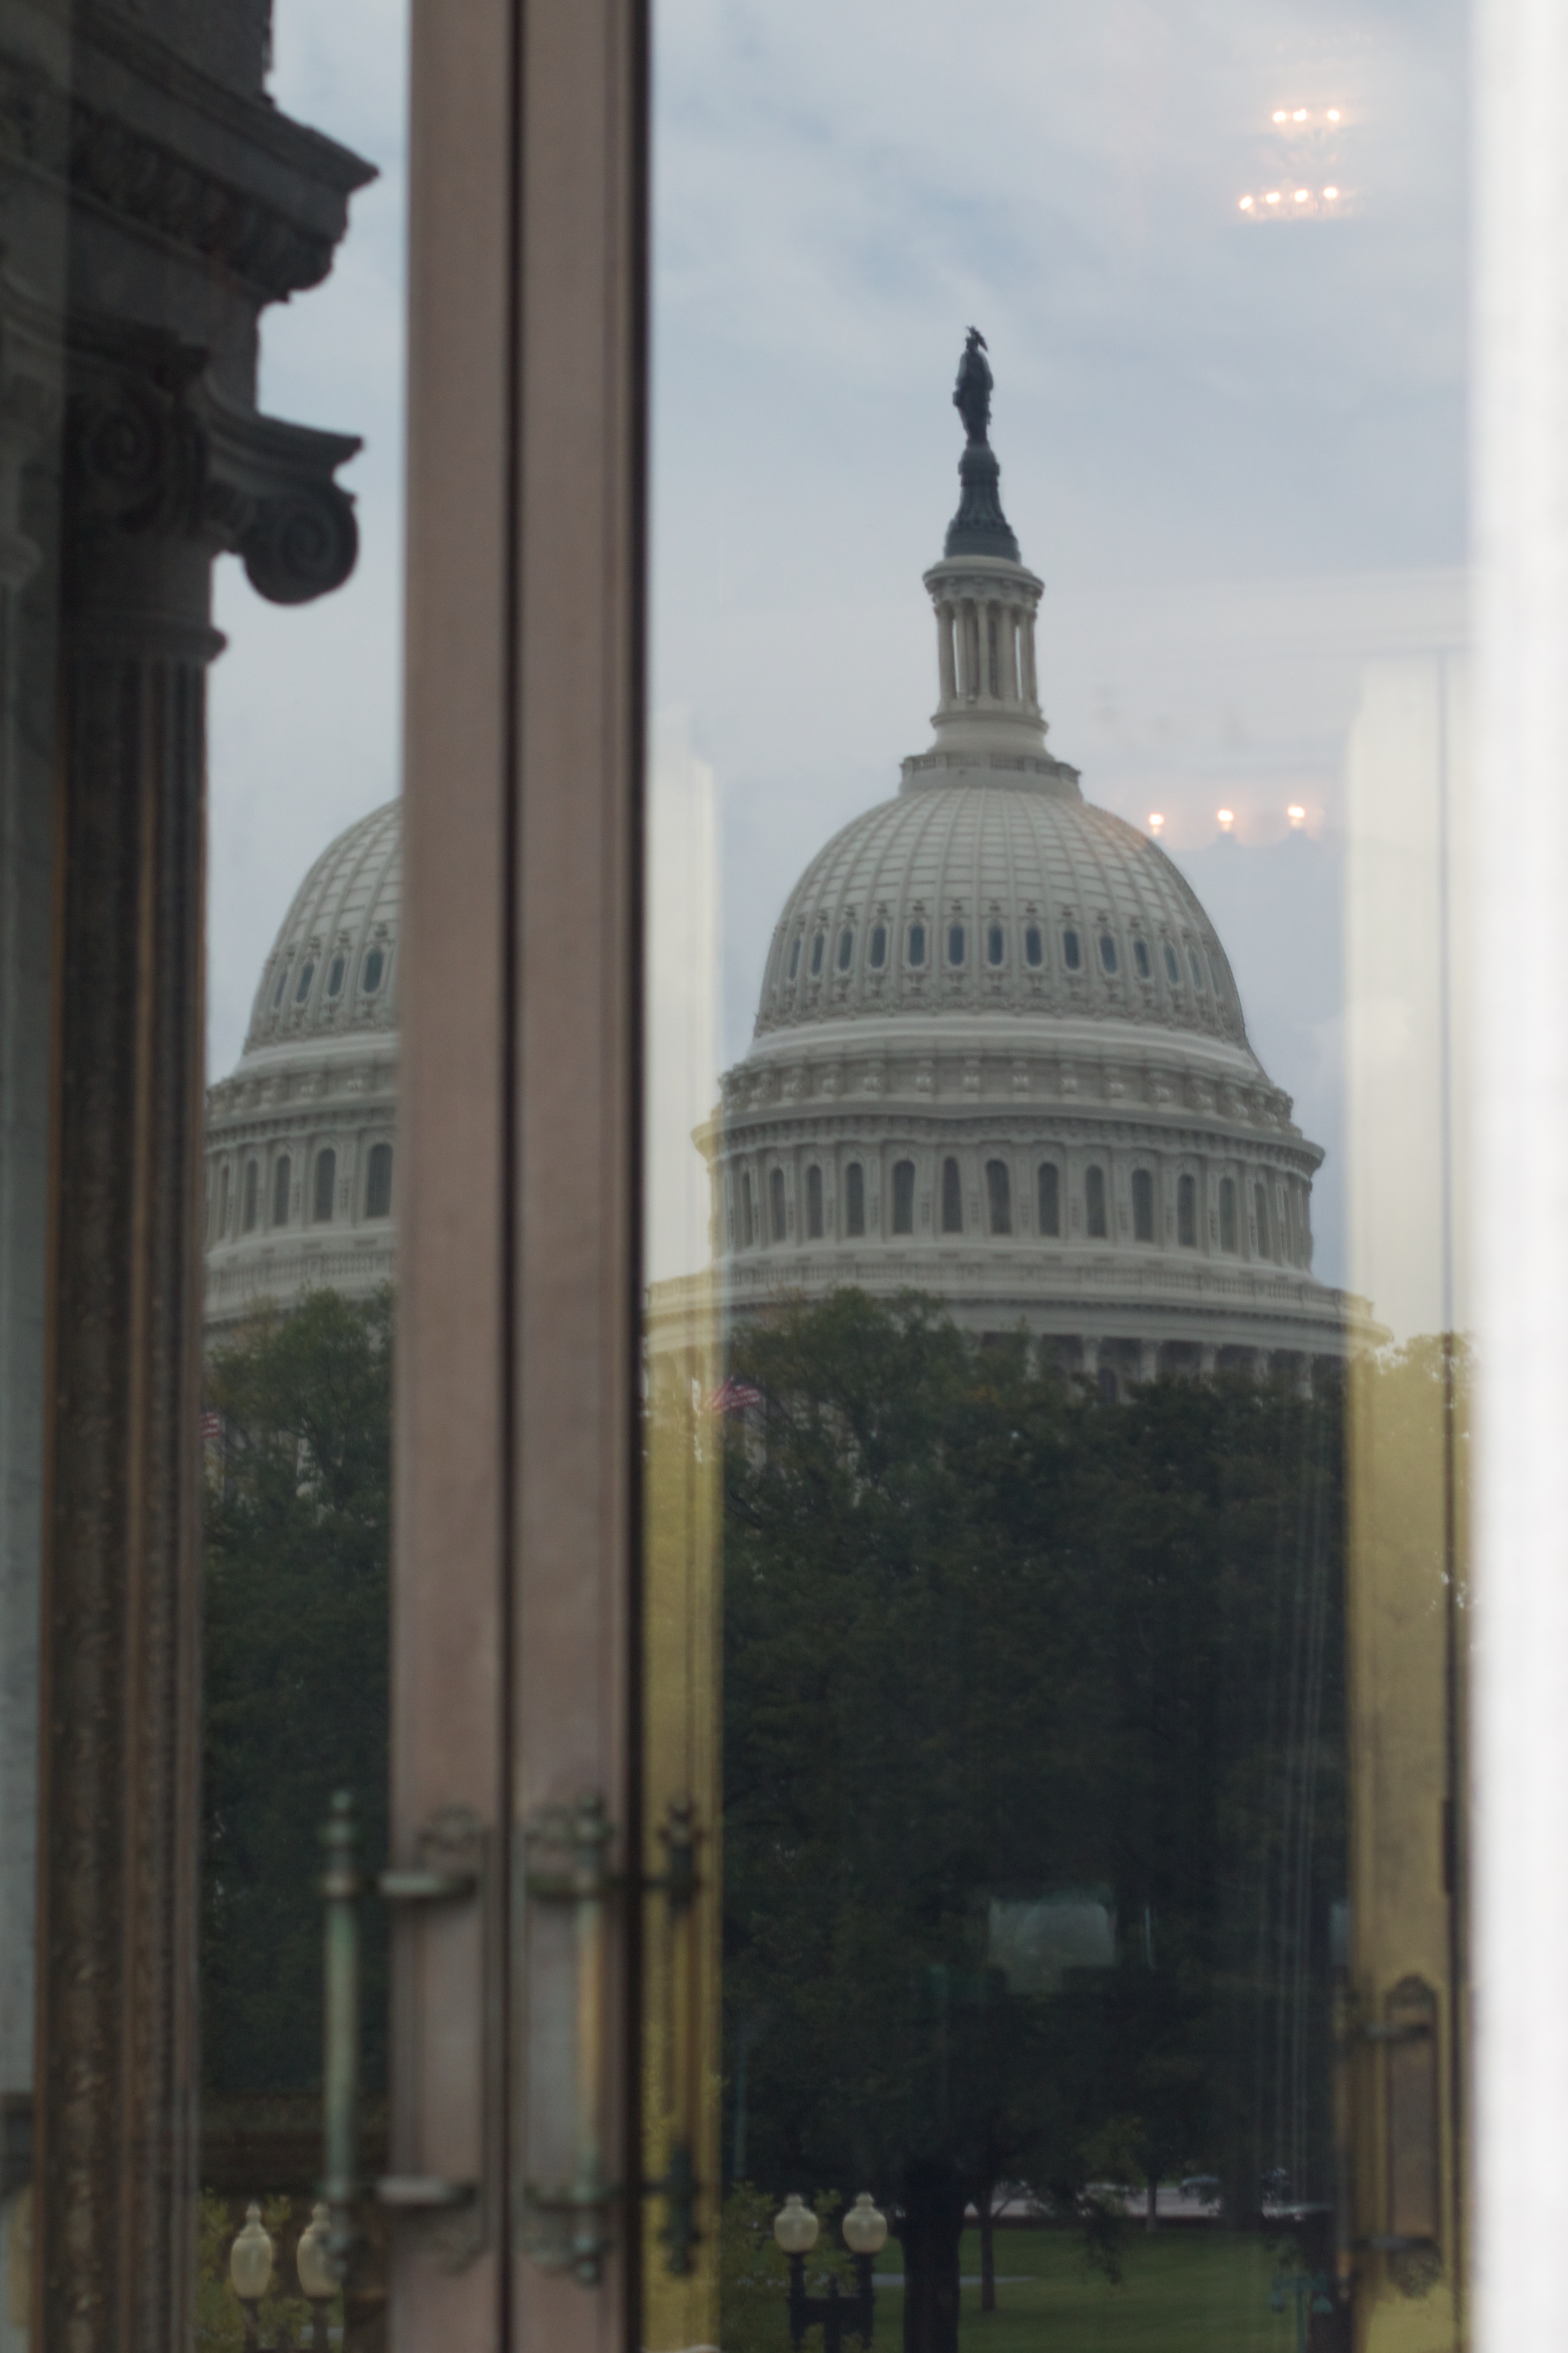
architecture, building, monument, tower, landmark, facade, church, cathedral, place of worship, synagogue, odyssey